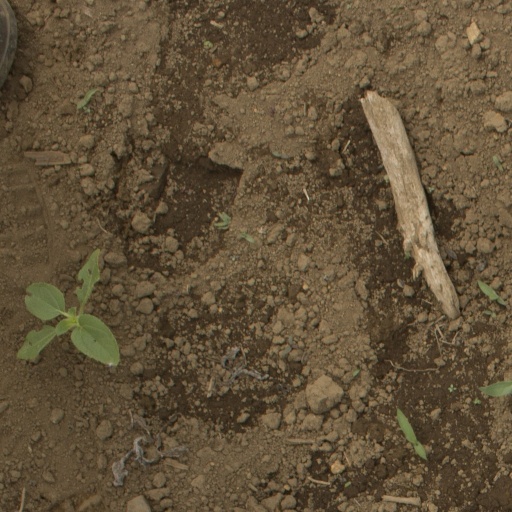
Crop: Jerusalem artichoke